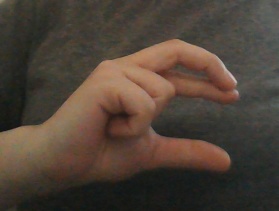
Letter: thal